Miyagiyama Fukumatsu

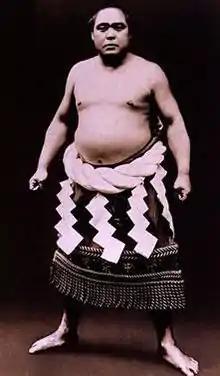
Fukumatsu,

was a Japanese professional sumo wrestler from Ichinoseki, Iwate Prefecture. He was the sport's 29th "yokozuna", and the last "yokozuna" in Osaka sumo.